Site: brandenburg
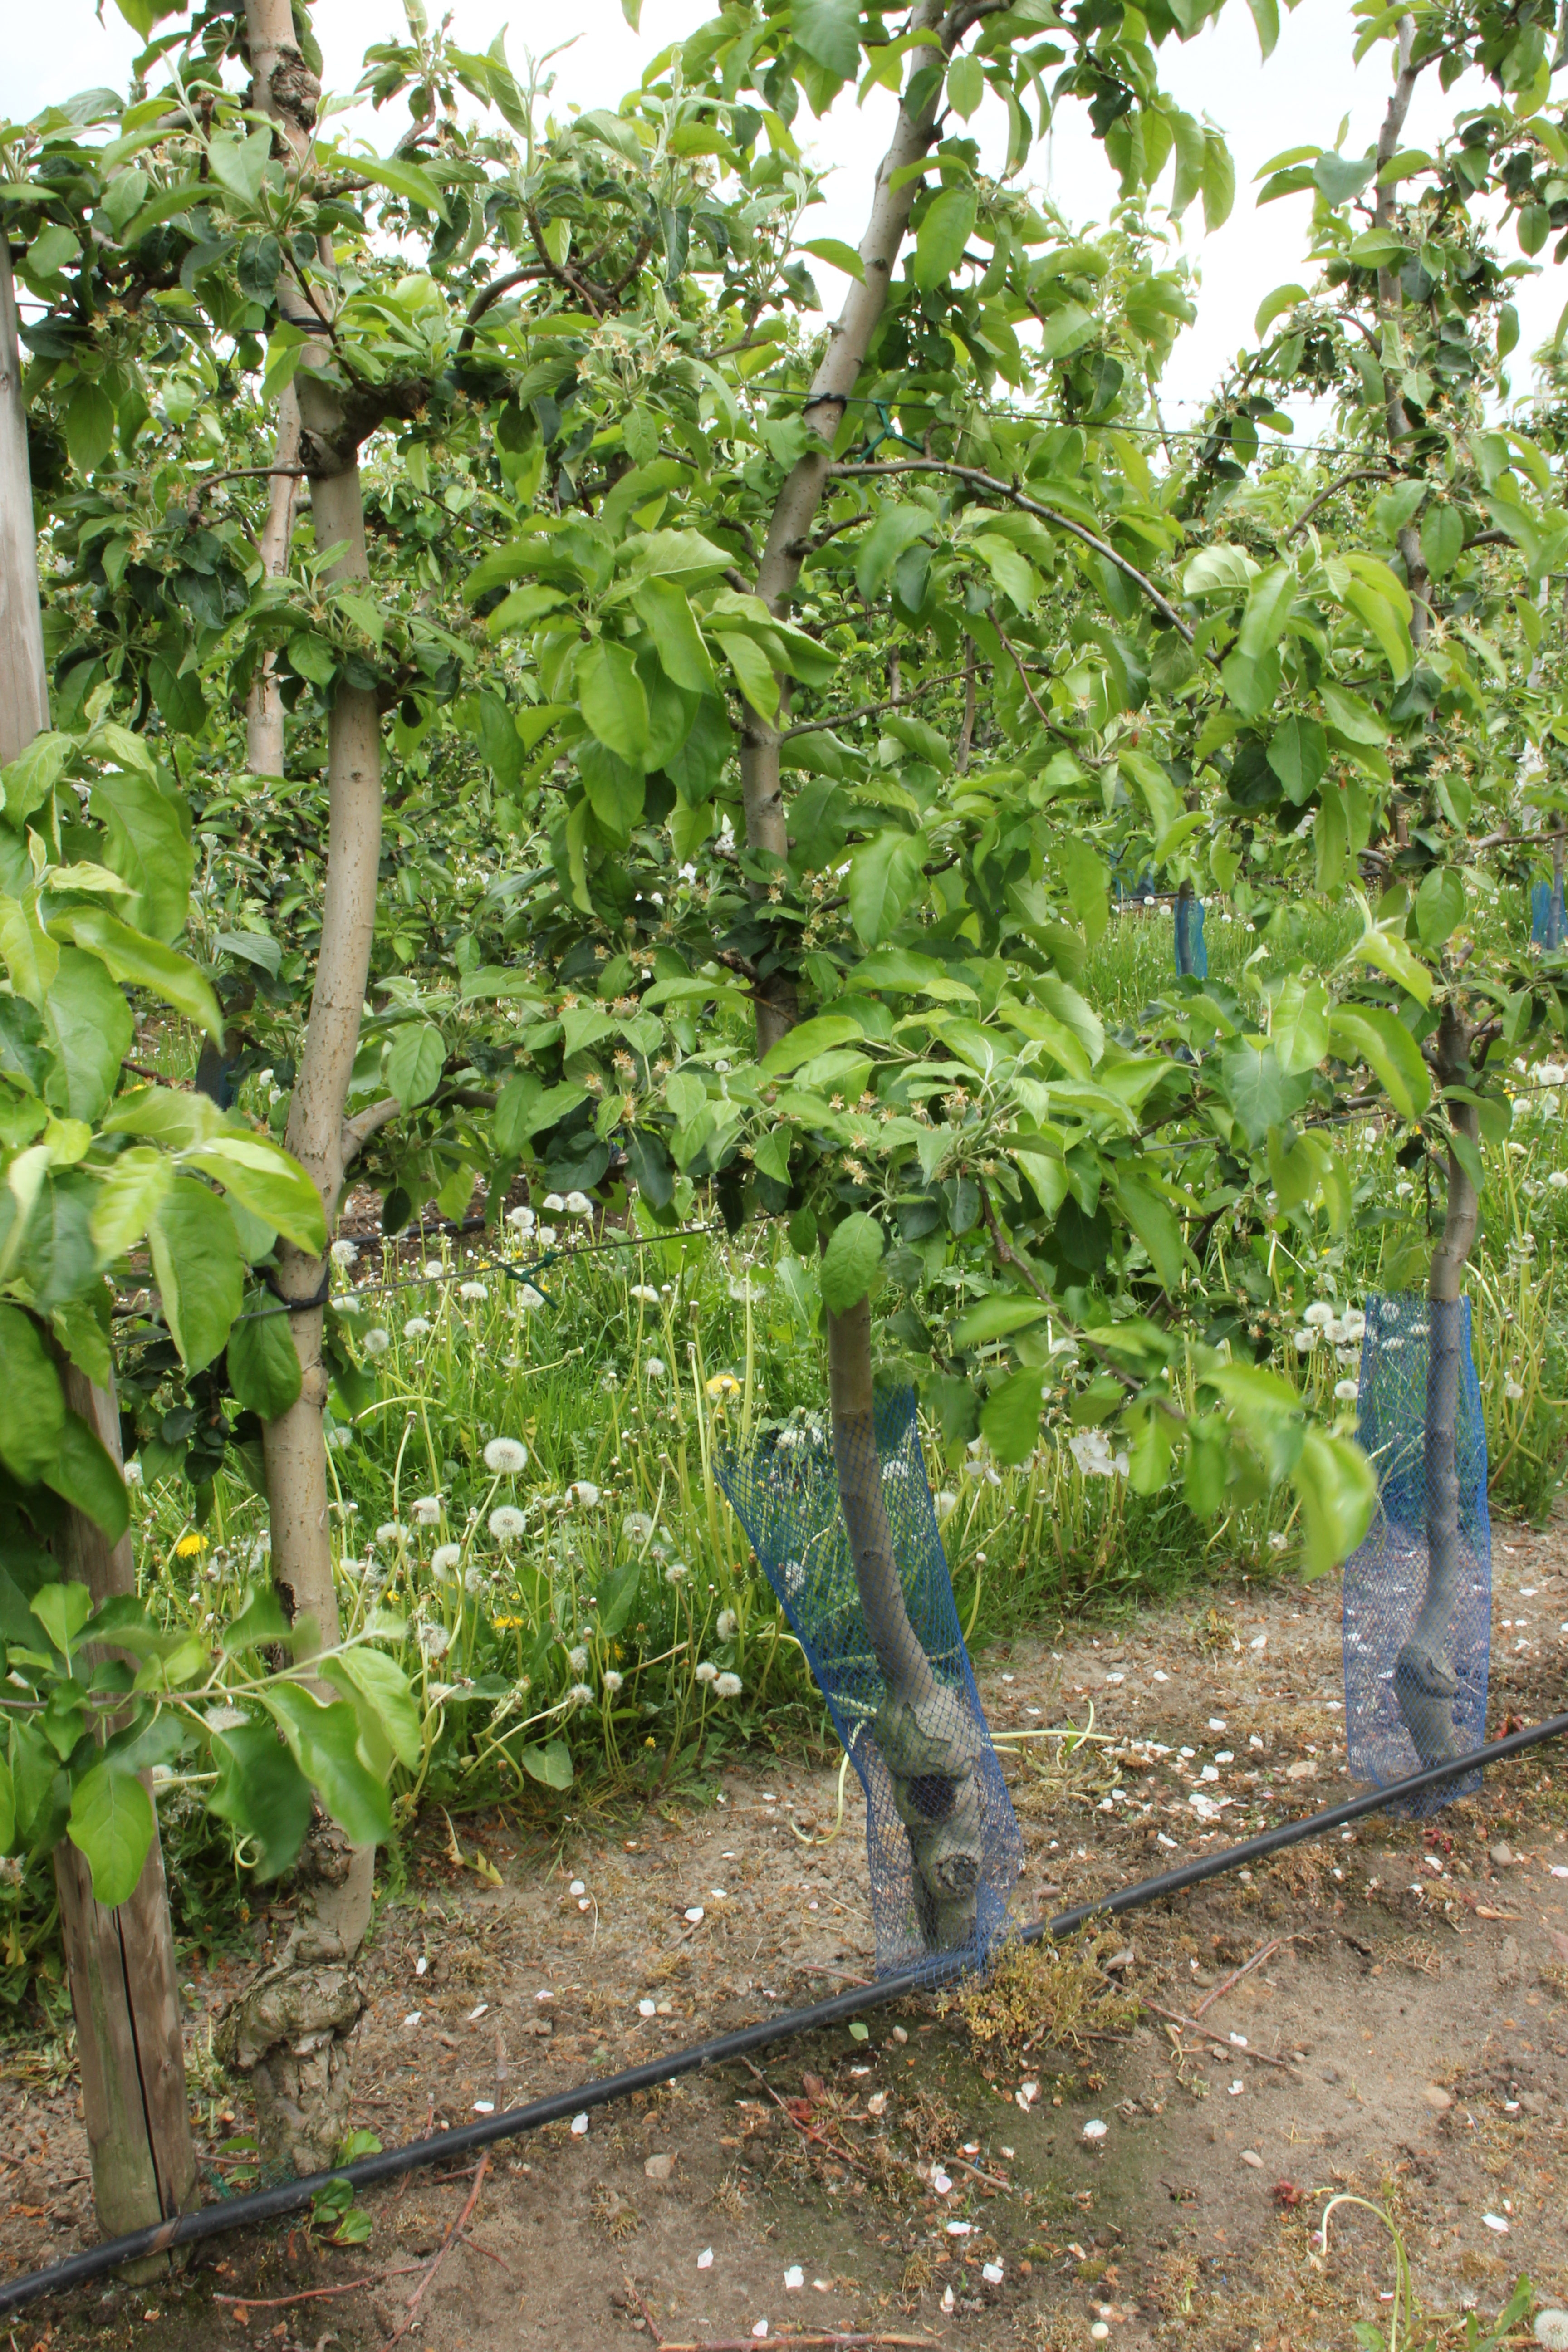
Growth stage (BBCH 67): Flowering